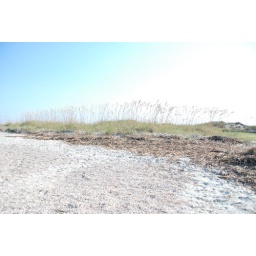
Stand of sea grass on Tybee Island beach near Savannah, GA.